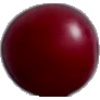
Label: Cherry Wax Red 1